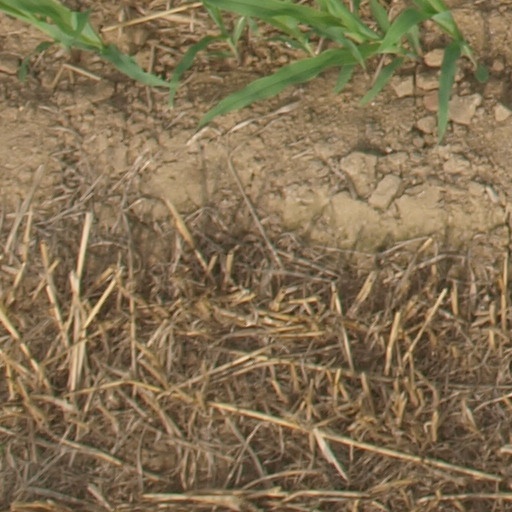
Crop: maize; corn